Pauline Black

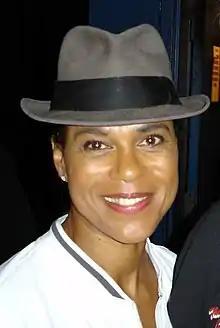
Black in San Francisco, 2005

Belinda Magnus (born 23 October 1953), better known as Pauline Black, is an English singer, actress and author.